Marcos Ambrose

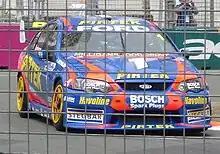
Ambrose in his Stone Brothers Racing Ford Falcon BA on the Surfers Paradise Street Circuit in October 2005

For 2001, Ambrose was signed by Stone Brothers Racing to drive a Ford Falcon AU. Ambrose stunned the Supercars Championship world when he qualified on pole on debut, at the Australian Grand Prix support race. He qualified on pole again for round three at Eastern Creek, round nine at Queensland Raceway and round 11, the Bathurst 1000, where he became the first rookie to take pole position since 1987.